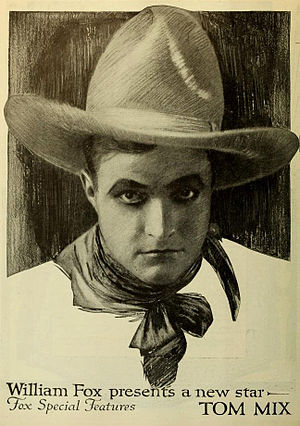
Tom Mix
Tom Mix, var en amerikansk skuespiller. Han var en legendarisk cowboystjerne i mere end 330 westernfilm, både i stumfilm og lydfilm. I filmene brugte han sjældent stuntmænd, hvilket bevirkede, at han ofte pådrog sig skader. Han indspillede sin sidste film i 1934 og omkom i en bilulykke i 1940.